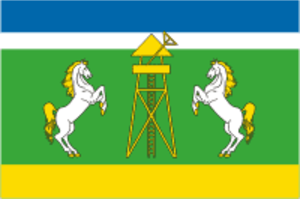
Kaladjinskaïa est une stanitsa du kraï de Krasnodar dans le sud de la fédération de Russie. Elle fait partie du raïon de Labinsk. Sa population s'élevait à 2 211 habitants en 2013.